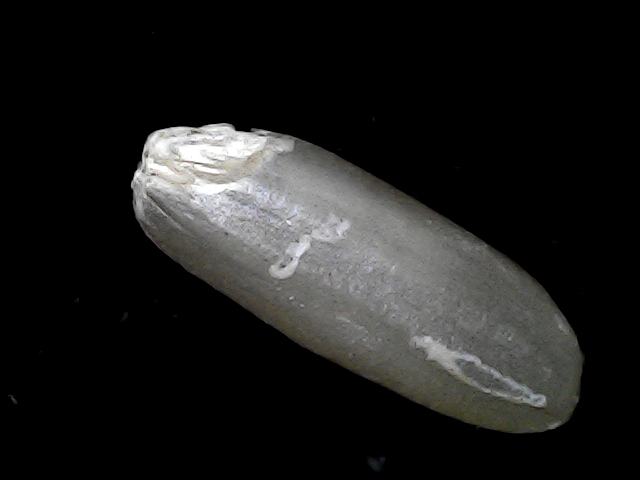
Rice variety: BD85